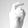
ASL letter: X